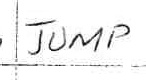
Label: jump